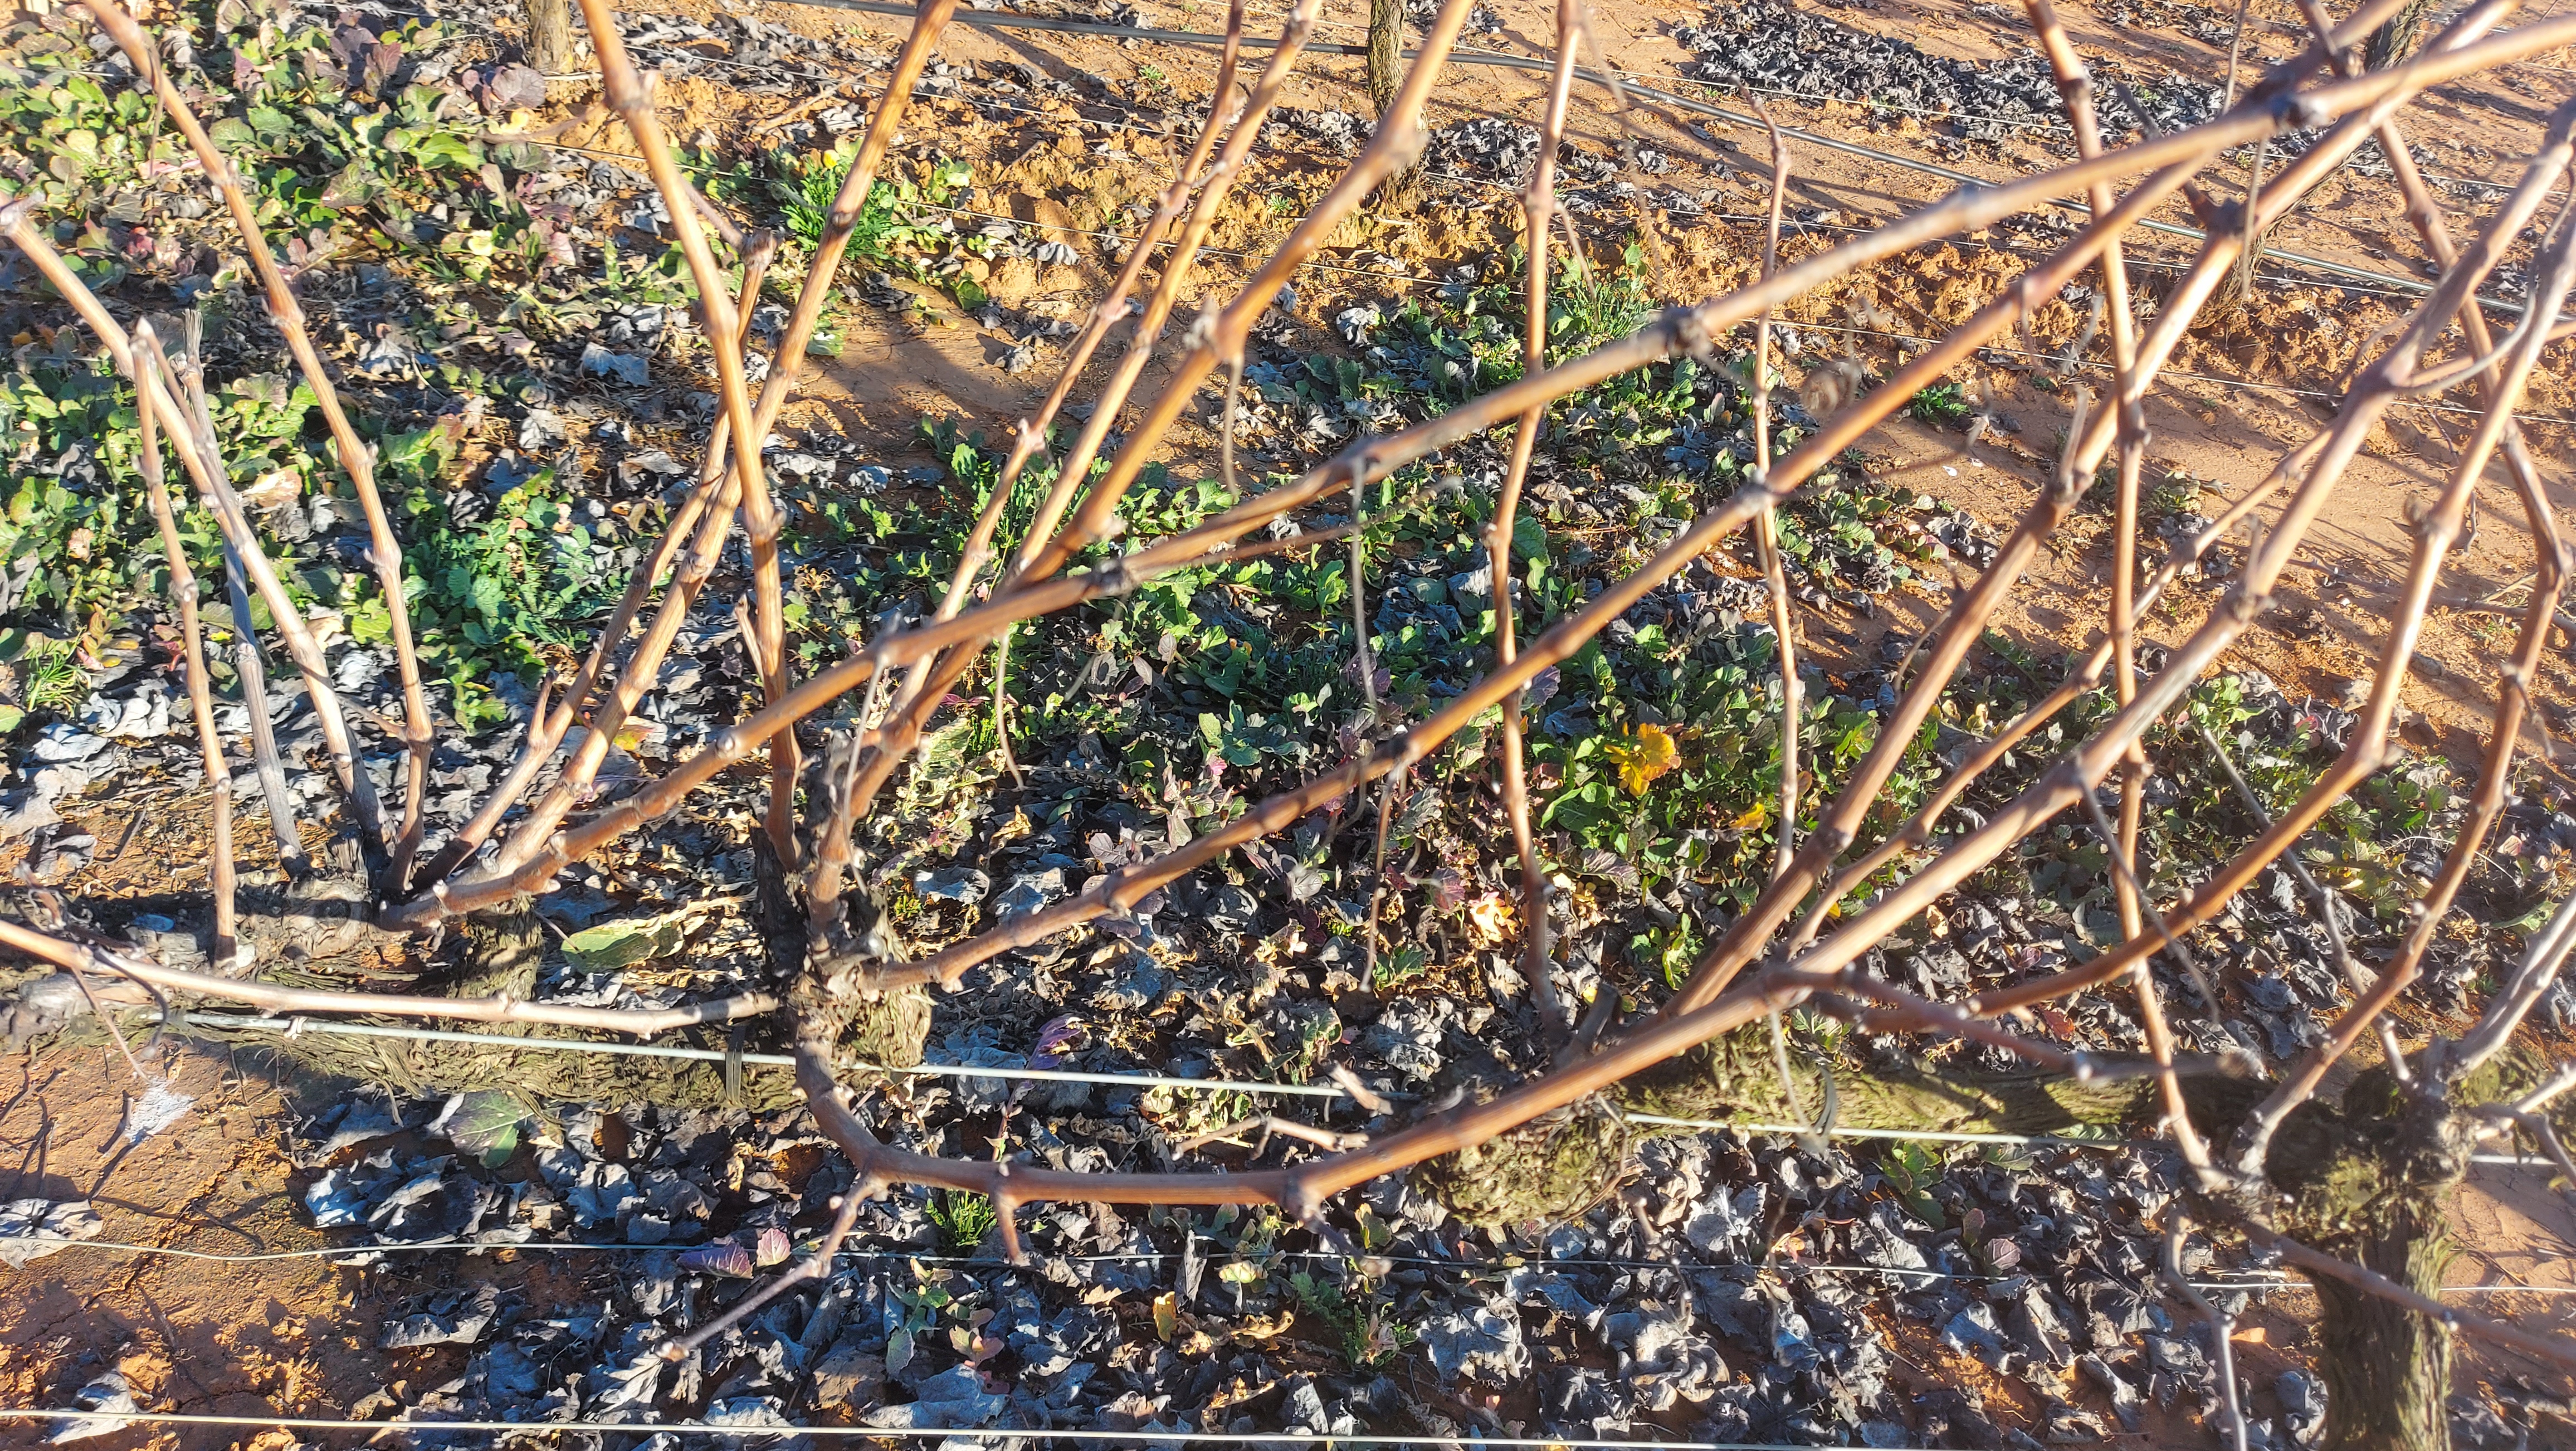
Unpruned shoots: 19
Pruned shoots: 0
Trunks: 2